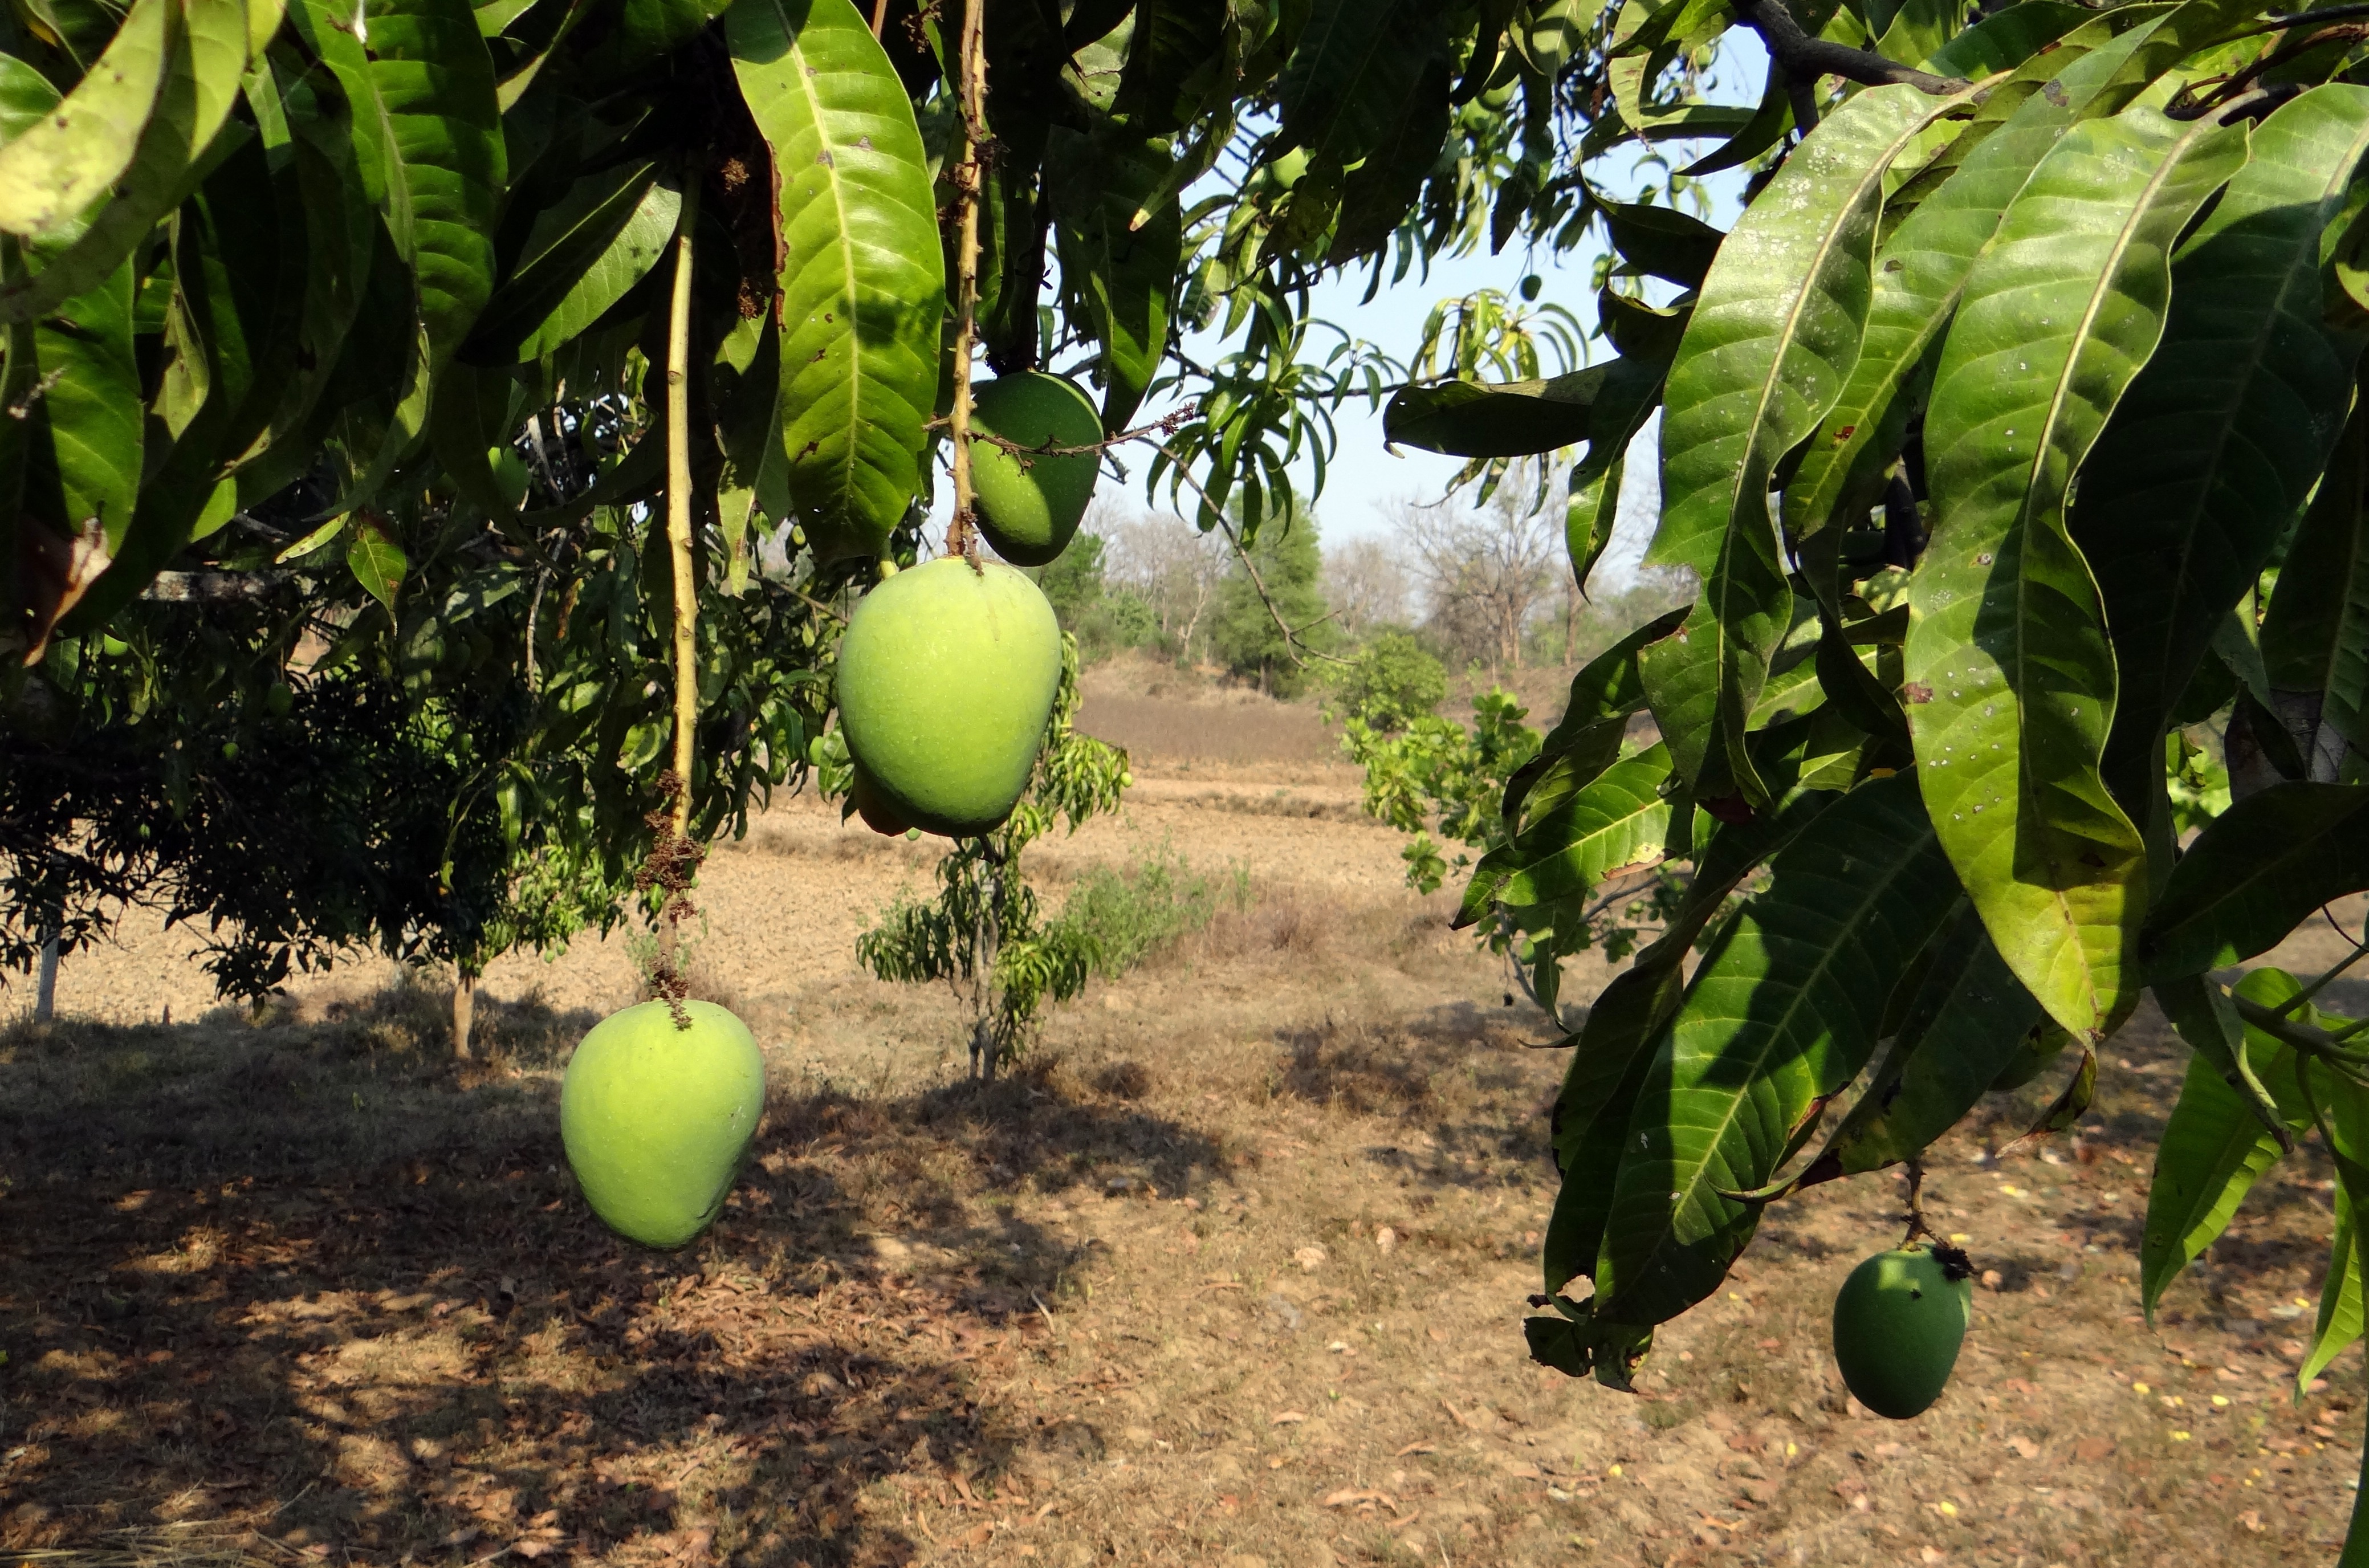
tree, plant, fruit, flower, orchard, food, green, jungle, produce, tropical, botany, garden, flora, delicious, variety, gourd, mango, plantation, india, horticulture, karnataka, flowering plant, unripe, land plant, alphonso